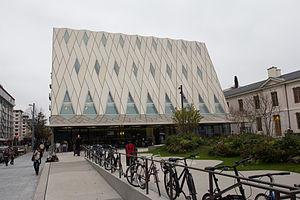
Nouveau bâtiment du Musée d'ethnographie de Genève.